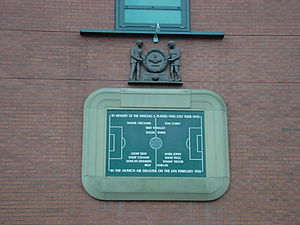
Manchester United F.C. / Historie / Busby-årene (1945–1969)
En mindeplade på Old Trafford til ære for de spillere der døde i München-ulykken.
A stone tablet, inscribed with the image of a football pitch and several names. It is surrounded by a stone border in the shape of a football stadium. Above the tablet is a wooden carving of two men holding a large wreath.
Manchester United Football Club er en engelsk fodboldklub fra Manchester, der spiller i den engelske Premier League. Klubben blev grundlagt under navnet Newton Heath LYR Football Club i 1878 og skiftede navn til Manchester United Football Club i 1902. I 1910 flyttede klubben ind på Old Trafford.